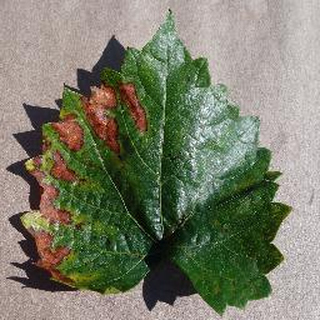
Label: grape_esca_black_measles